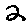
Label: 2